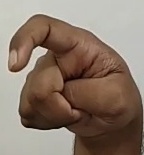
ASL sign: X